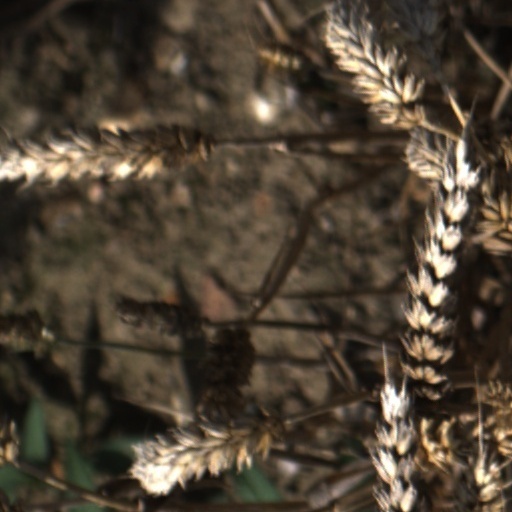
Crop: wheat